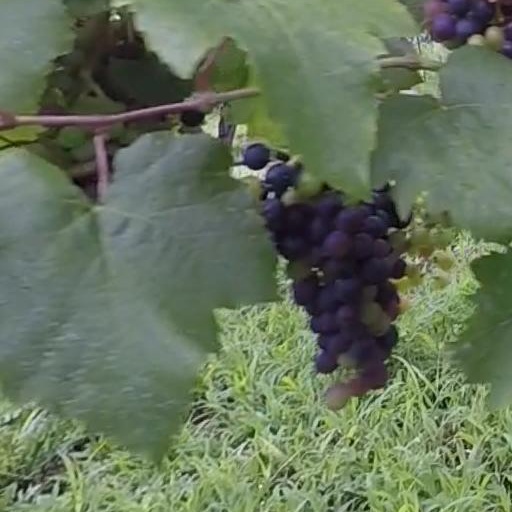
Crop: grape